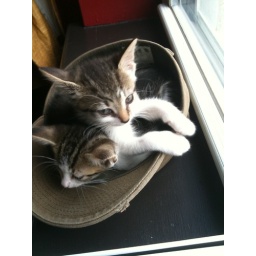
2 cats in the hat